Social Progress Index

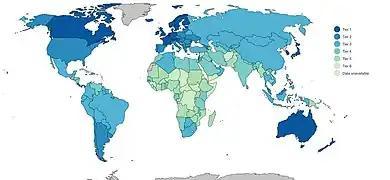
2022 Social Progress Index

The Social Progress Index, created by The Social Progress Imperative, is a comprehensive data insights tool that measures the real-life outcomes experienced by people across a wide range of social and environmental indicators. The Social Progress Index is distinct from other approaches to Beyond GDP measurement in that it explicitly excludes indicators of economic performance.